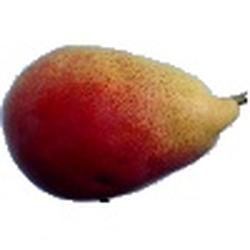
Label: Pear